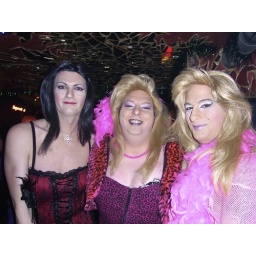
with the girls at the Prosecco, a bar in munich.